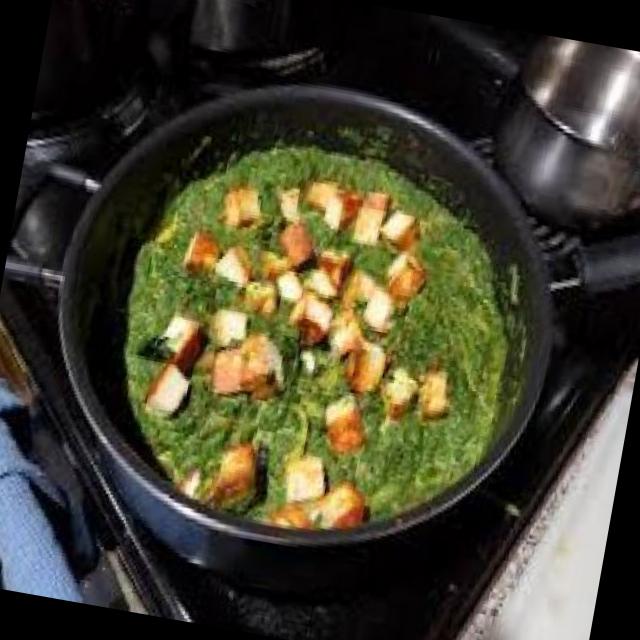
Dish: palak_paneer